The Fall of the Imam

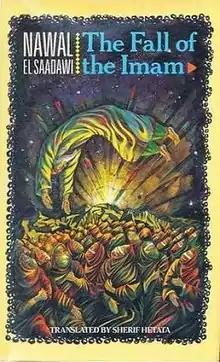
1st English edition

The Fall of the Imam is a novel by Egyptian writer Nawal El Saadawi published in Arabic in 1987. The English translation by the author's husband Sherif Hetata was published in 1988.